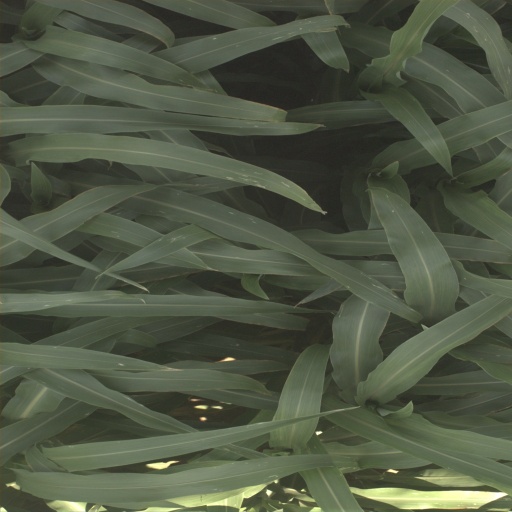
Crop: sorghum